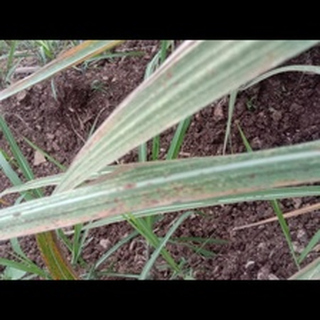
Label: sugarcane_rust